Veracruz

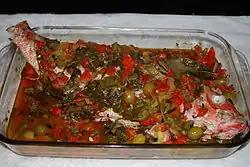
Huachinango (red snapper) a la Veracruzana

Veracruz, a resource-rich state, plays a significant role in Mexico's economy. It hosts about 35% of the country's water supply, and is a key hub for oil production. While the state's mountains also contain unexploited coal, iron, gold, and silver reserves, its mining activity primarily focuses on non-metallic minerals such as calcium, feldspar, kaolin, marble, and silica. The state ranks fourth in the country for non-metallic mineral output. In total, mining contributes 1.5% to the state's economy.